Salón de la Plástica Mexicana

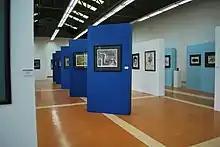
View of the Origen de un Acervo exhibition, a group of works by members of the Salón in order to support workers of the Pascual Boing enterprise

It was founded in 1949, with the aim of exhibiting works representative of Mexican fine arts. It was the result of government efforts to promote Mexican fine arts with fifty two founding members. Of these Fernando Castro Pacheco, Arturo García Bustos, Rina Lazo and Luis Nishizawa remain active with the organization.